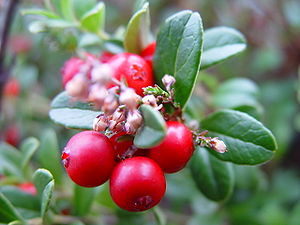
Tyttebær
Tyttebær kan minde om en miniudgave af